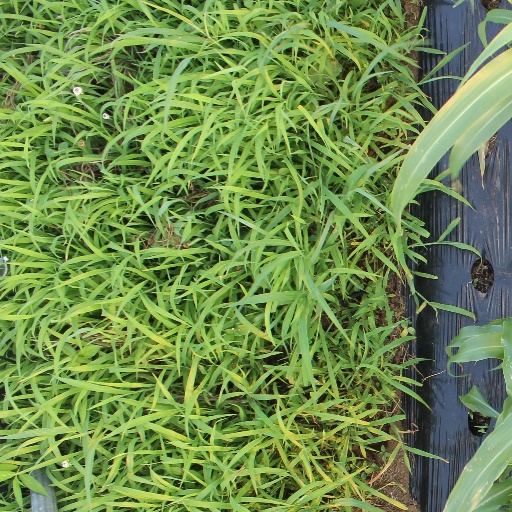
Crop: sorghum